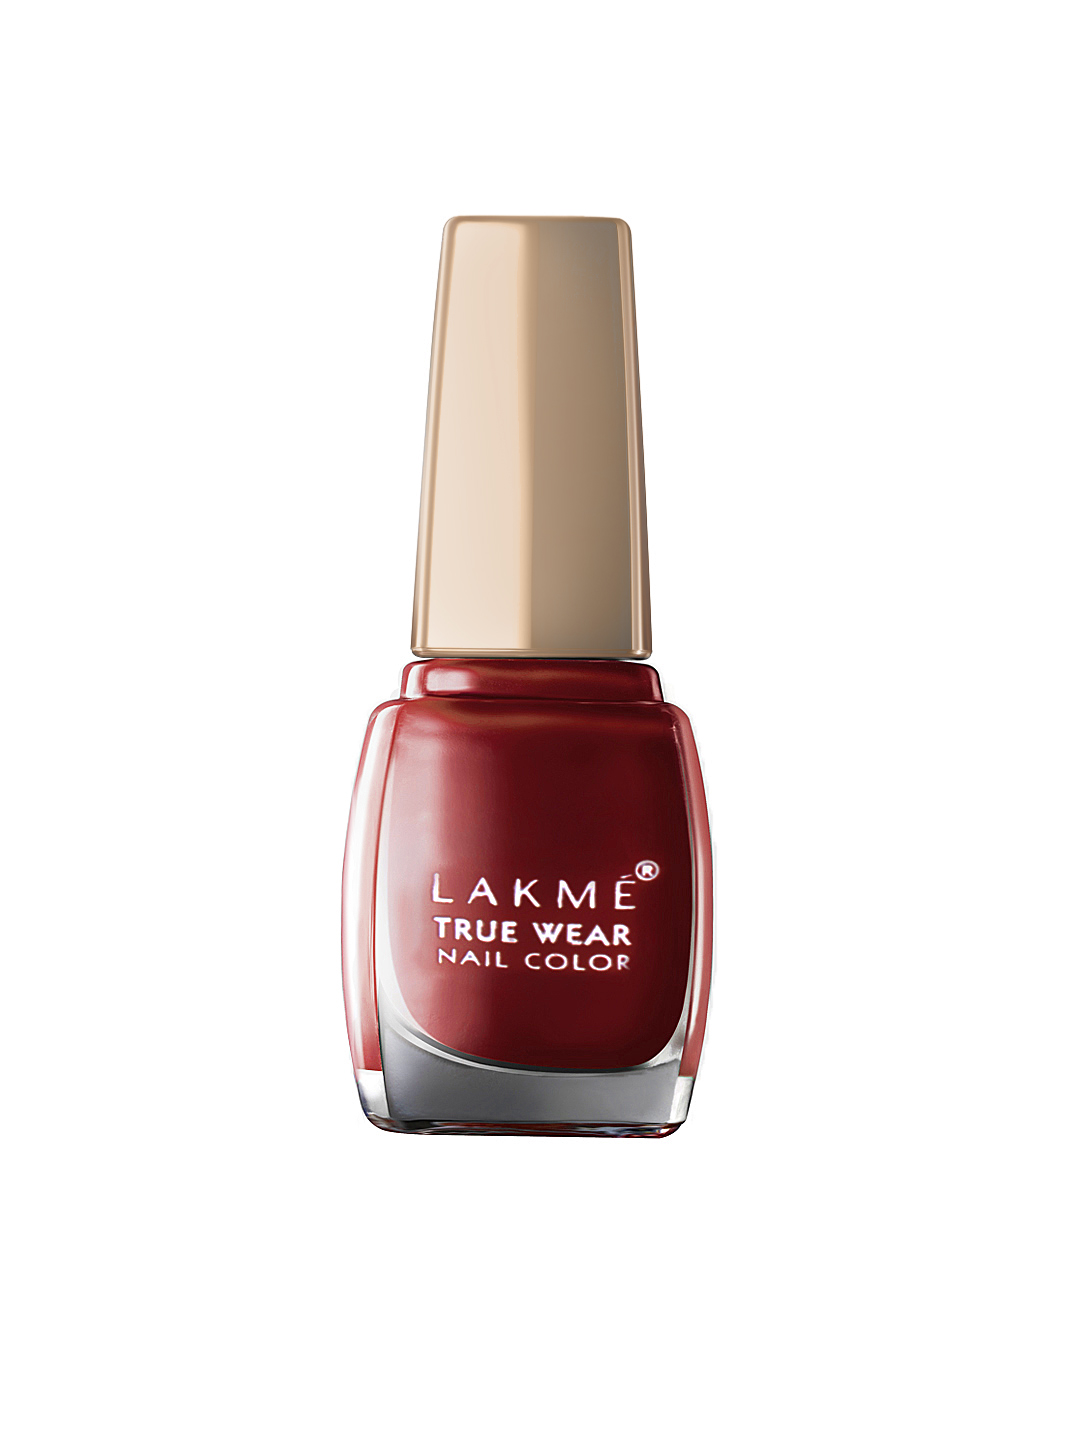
Lakme True Wear Classics Berry Wine Nail Polish 401
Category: Personal Care / Nails / Nail Polish
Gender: Women
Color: Maroon
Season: Spring 2017
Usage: Casual